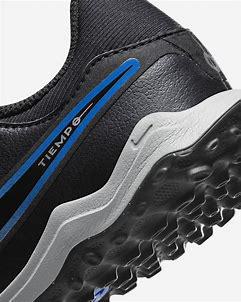
Brand: Nike
Model: Jr Tiempo Legend 10 Academy